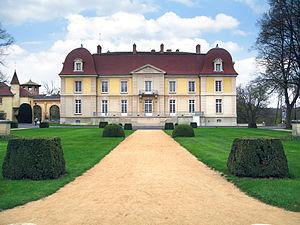
Cet article dresse une liste par communes des parcs, jardins et squares de la Métropole de Lyon. Si d'autres dénominations sont connues ou usitées, elles sont également mentionnées, tout comme les anciens noms sont indiqués en italiques.
Le château de Lacroix-Laval est un château, du XVIᵉ siècle, qui se dresse sur la commune de Marcy-l'étoile dans la métropole de Lyon en région Auvergne-Rhône-Alpes. Il a remplacé un ancien château fort du XIIᵉ siècle.
Marcy-l'Étoile est une commune française située dans la métropole de Lyon, en région Auvergne-Rhône-Alpes.